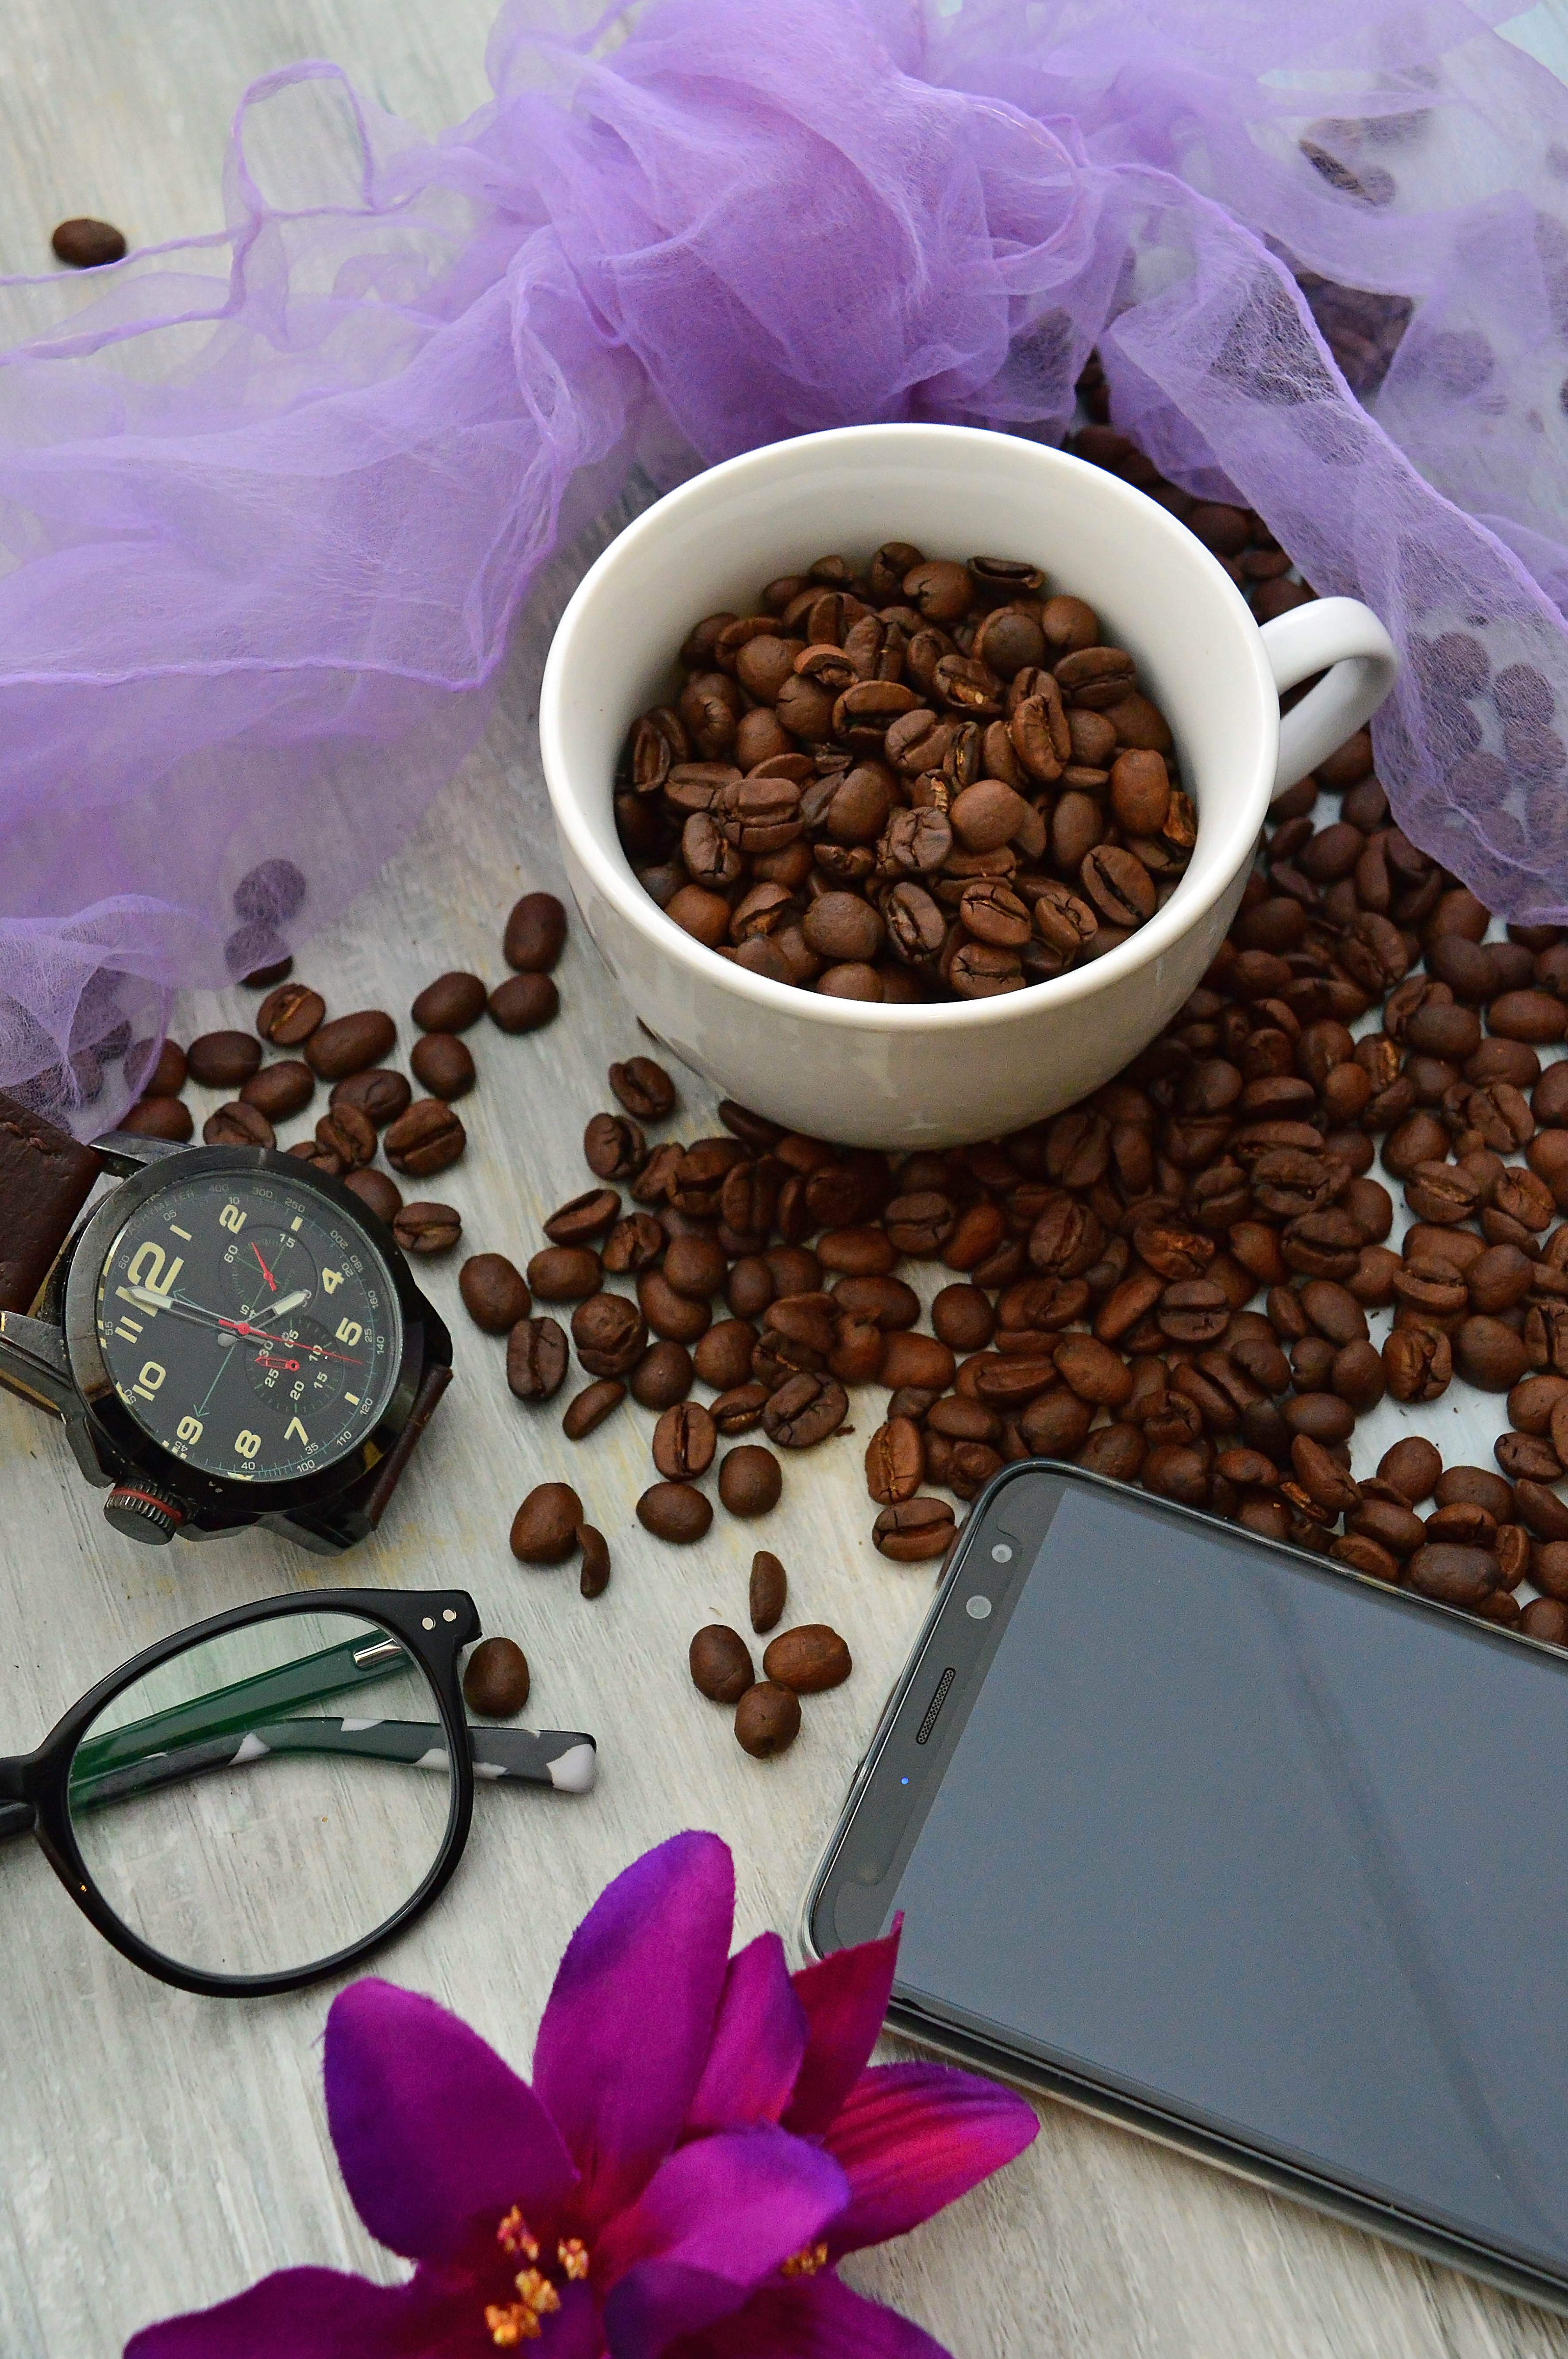
agriculture, aroma, background, bean, beans, beverage, black, breakfast, brown, cafe, caffeine, closeup, coffee, color, dark, drink, energy, espresso, food, fresh, freshness, gourmet, grain, hot, ingredient, isolated, mocha, morning, natural, roast, roasted, seed, smoke, texture, textured, top, view, white